Door phone

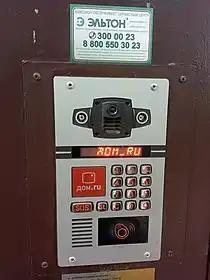
Outdoor phone plate with camera at video door phone

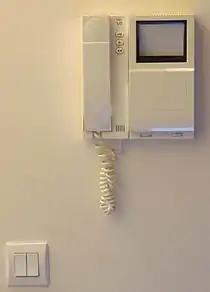
"Video door phone" indoor terminal.

A door phone or door bell phone is a set of electrical and electronic elements used to handle communication between a resident in a house, apartment or villa and a guest outside. The device can also lock or unlock the door it has been configured to work with. Door phones have been used across a variety of commercial and residential buildings. For example, offices and apartment blocks both make frequent use of door phones. They are so widely used that, nowadays, they form part of the standard electrical installation of most buildings.